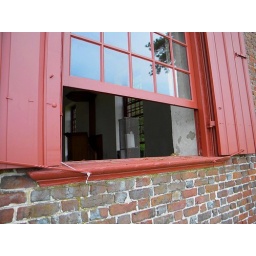
Looking in the window. Notice the candle in a protective screen on the window ledge.